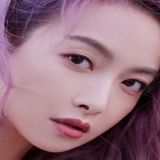
diễn viên Tống Thiến (Victoria)